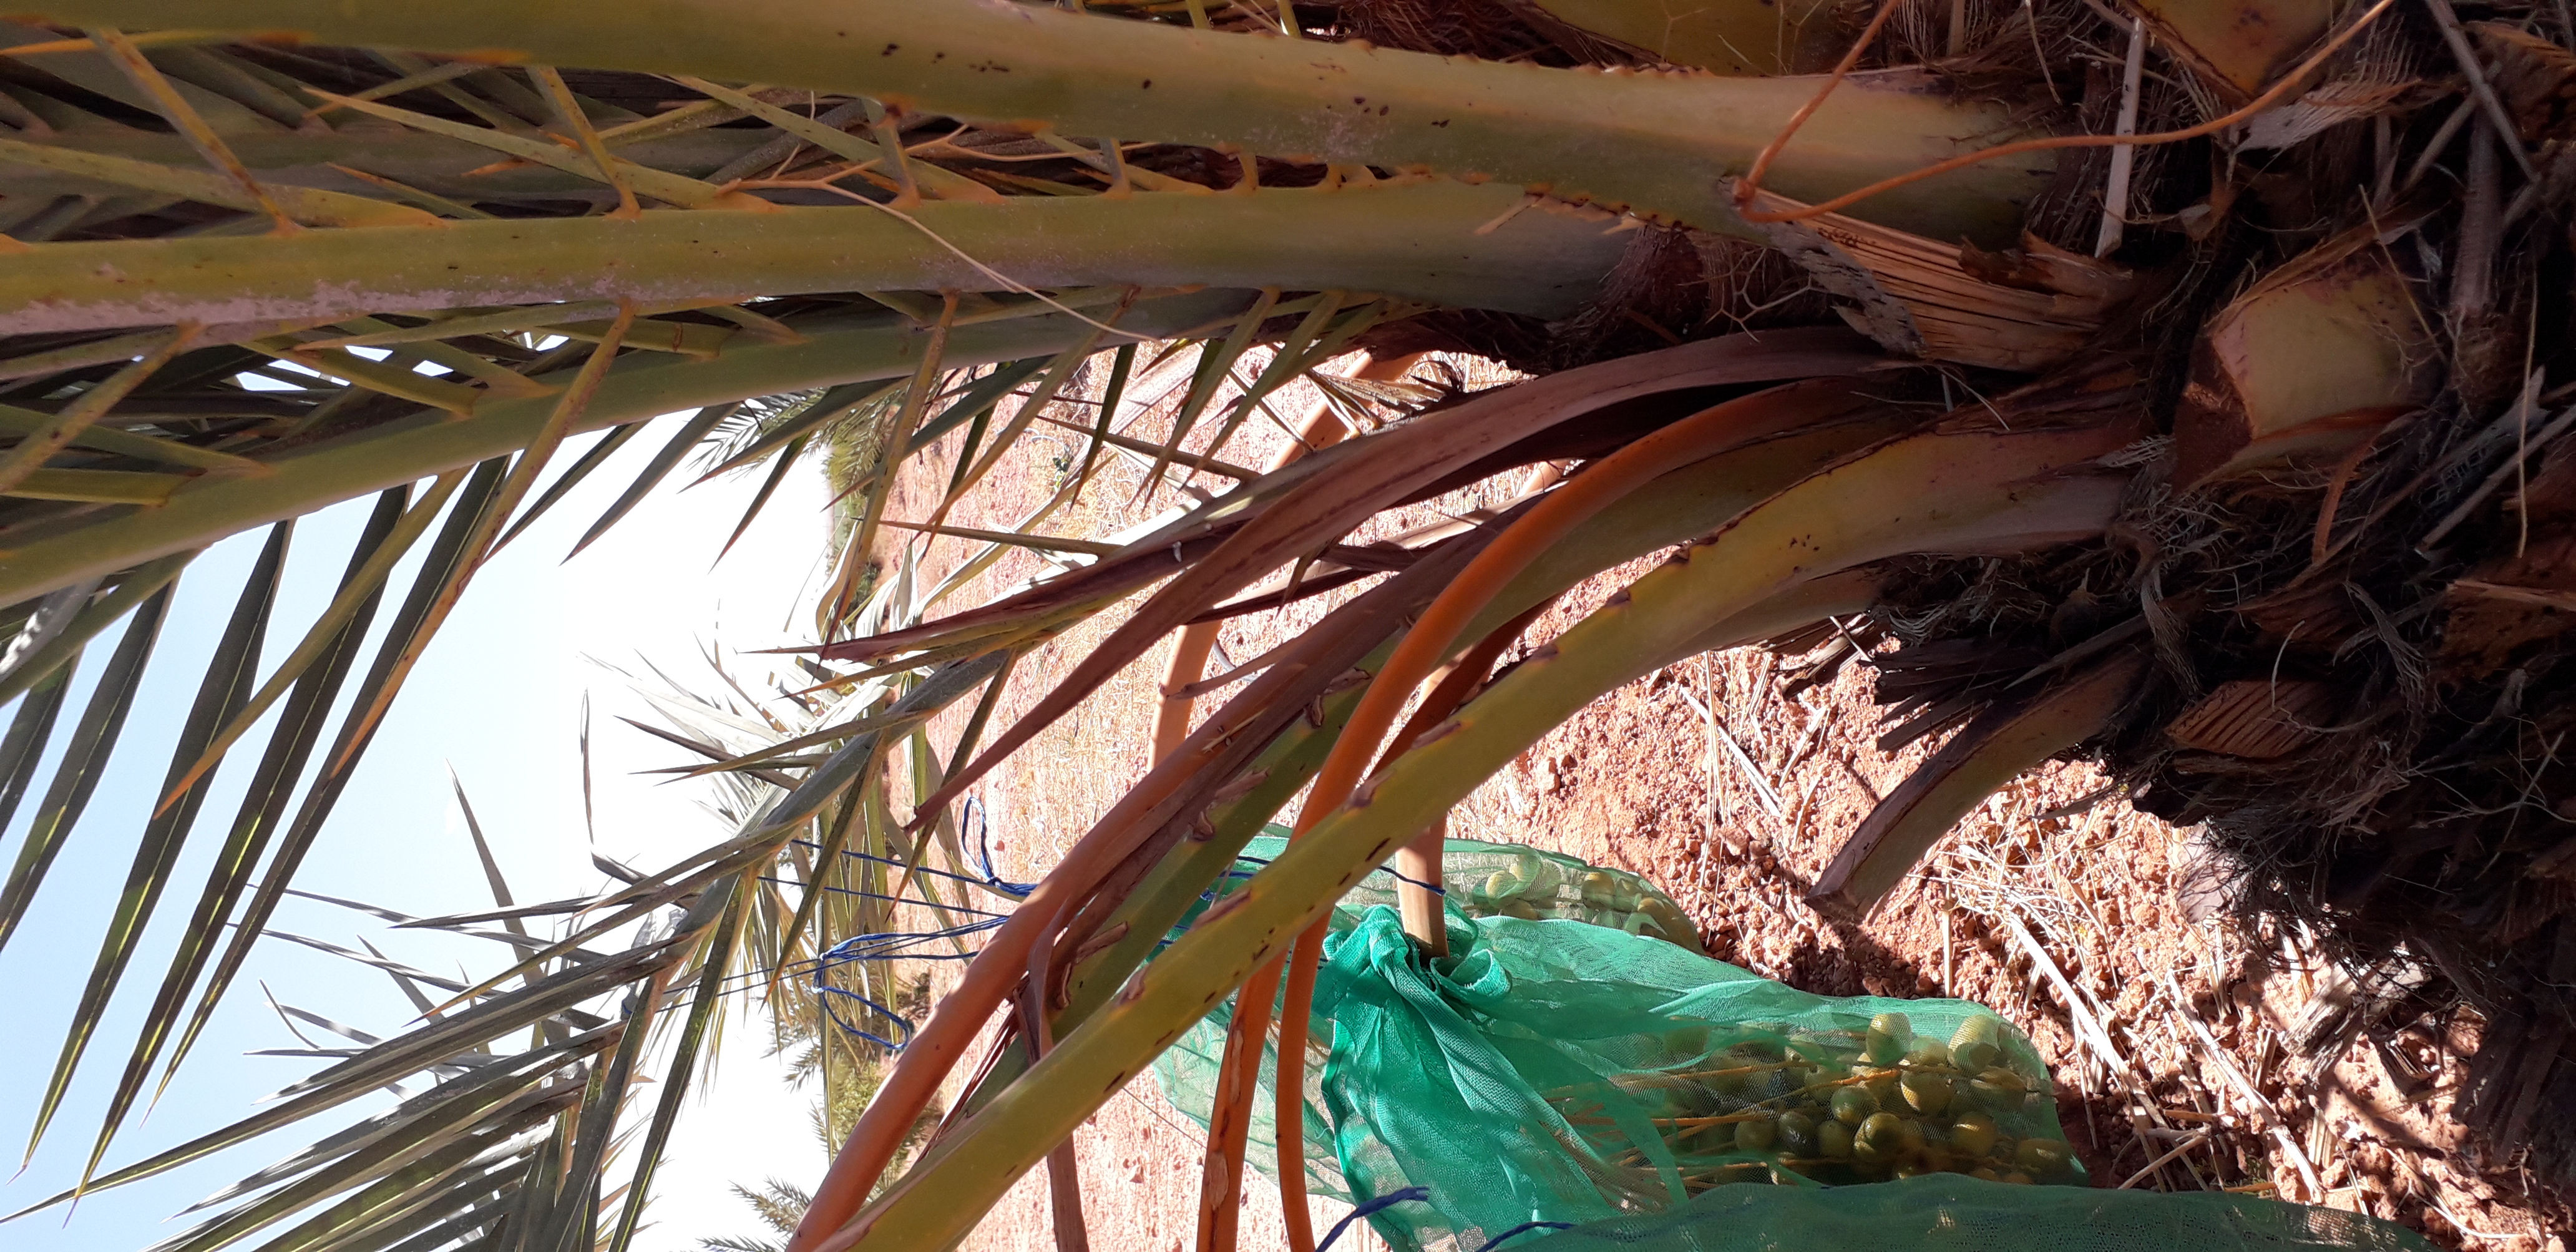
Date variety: Boufagous